McCarthyism

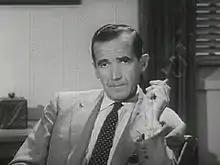
Broadcast journalist Edward R. Murrow

One of the most influential opponents of McCarthyism was the famed CBS newscaster and analyst Edward R. Murrow. On October 20, 1953, Murrow's show "See It Now" aired an episode about the dismissal of Milo Radulovich, a former reserve Air Force lieutenant who was accused of associating with Communists. The show was strongly critical of the Air Force's methods, which included presenting evidence in a sealed envelope that Radulovich and his attorney were not allowed to open.